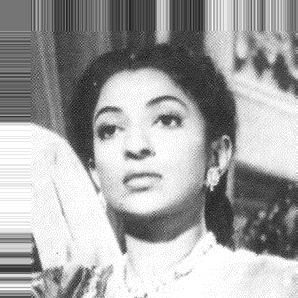
Age: 34